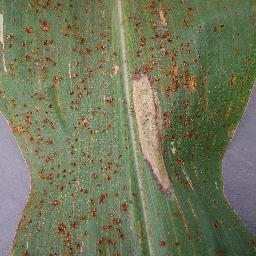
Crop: corn
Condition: (maize)_northern_blight